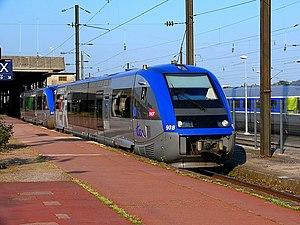
X 73900 Alsace en décoration TER ""neutre"" sur une course TER Lorraine Metz - Sarrebruck"
Le TER Alsace dispose de plusieurs types de matériel allant des automoteurs bimode, diesel et électrique ainsi que des rames tractées par des locomotives diesel ou électriques.
La gare de Metz-Ville, usuellement appelée gare de Metz, est une gare ferroviaire française, située à proximité du centre-ville de Metz, préfecture du département de la Moselle, en région Grand Est.